Uniforms of the United States Marine Corps

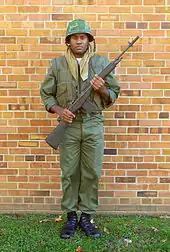
Marine in Vietnam War–era utilities and armor

The introduction of women into the Corps doubled the number of uniforms, as women had an equivalent for every male uniform. After the war, female uniforms became close to their male equivalents as women were more closely integrated into the Corps, and the green service uniform was worn year-round as the khaki summer version was discontinued. In the late 1980s, the full white dress uniform coat was discontinued, though the white dress trousers remain in use as the officer and SNCO summer Blue-white dress and for authorized junior Marines in ceremonies today.